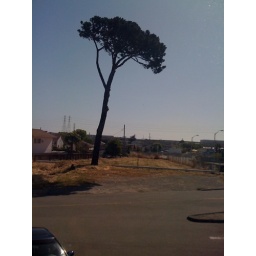
One tree hill in San Bruno, CA